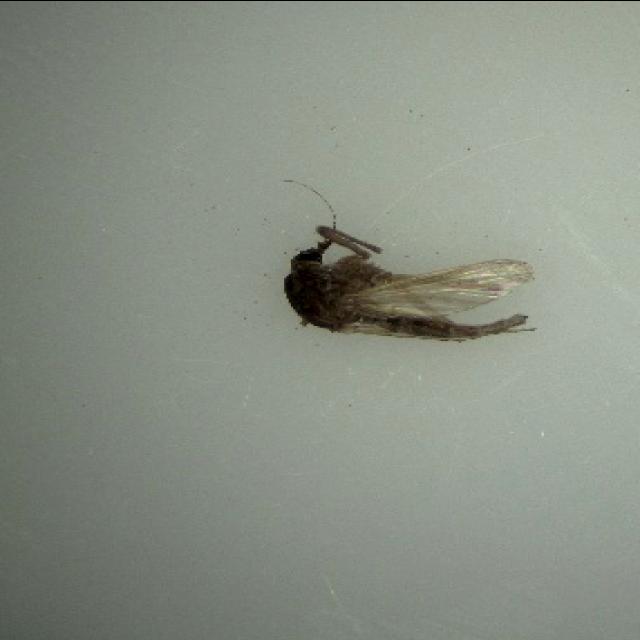
Species: aedes_vexans